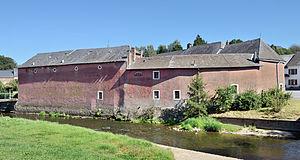
Luxembourg, Boevange-sur-Attert: la rivière Attert et la partie arrière de la maison natale de Joseph Hackin (1886-1941), archéologue français d'origine luxembourgeoise.